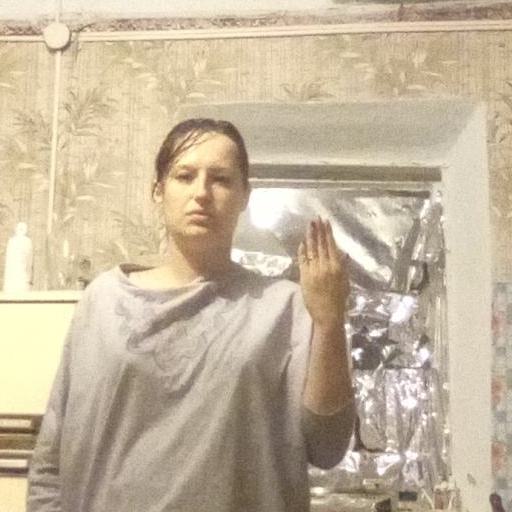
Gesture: stop_inverted